Harper, Logan County, Ohio

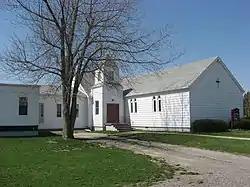
Harper Community Church

Harper is an unincorporated community in Logan County, in the U.S. state of Ohio.